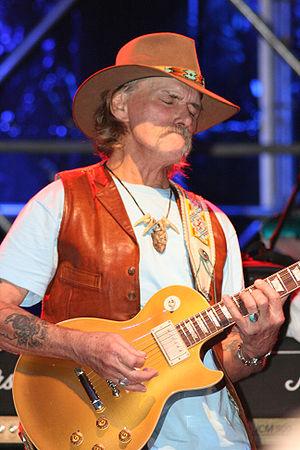
Forrest Richard Betts dit Dickey Betts est un guitariste, chanteur, compositeur et parolier américain, connu pour être un des membres fondateurs du groupe de blues et rock sudiste "The Allman Brothers Band".